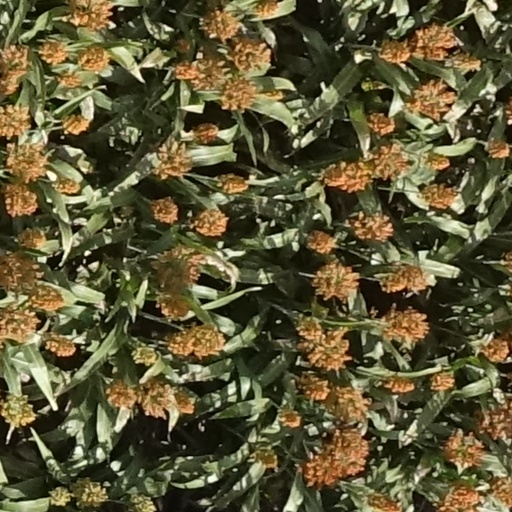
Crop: sorghum